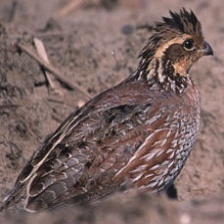
Species: MASKED BOBWHITE
Scientific name: COLINUS VIRGINIANUS RIDGWAYI
ImageNet parent category: quail